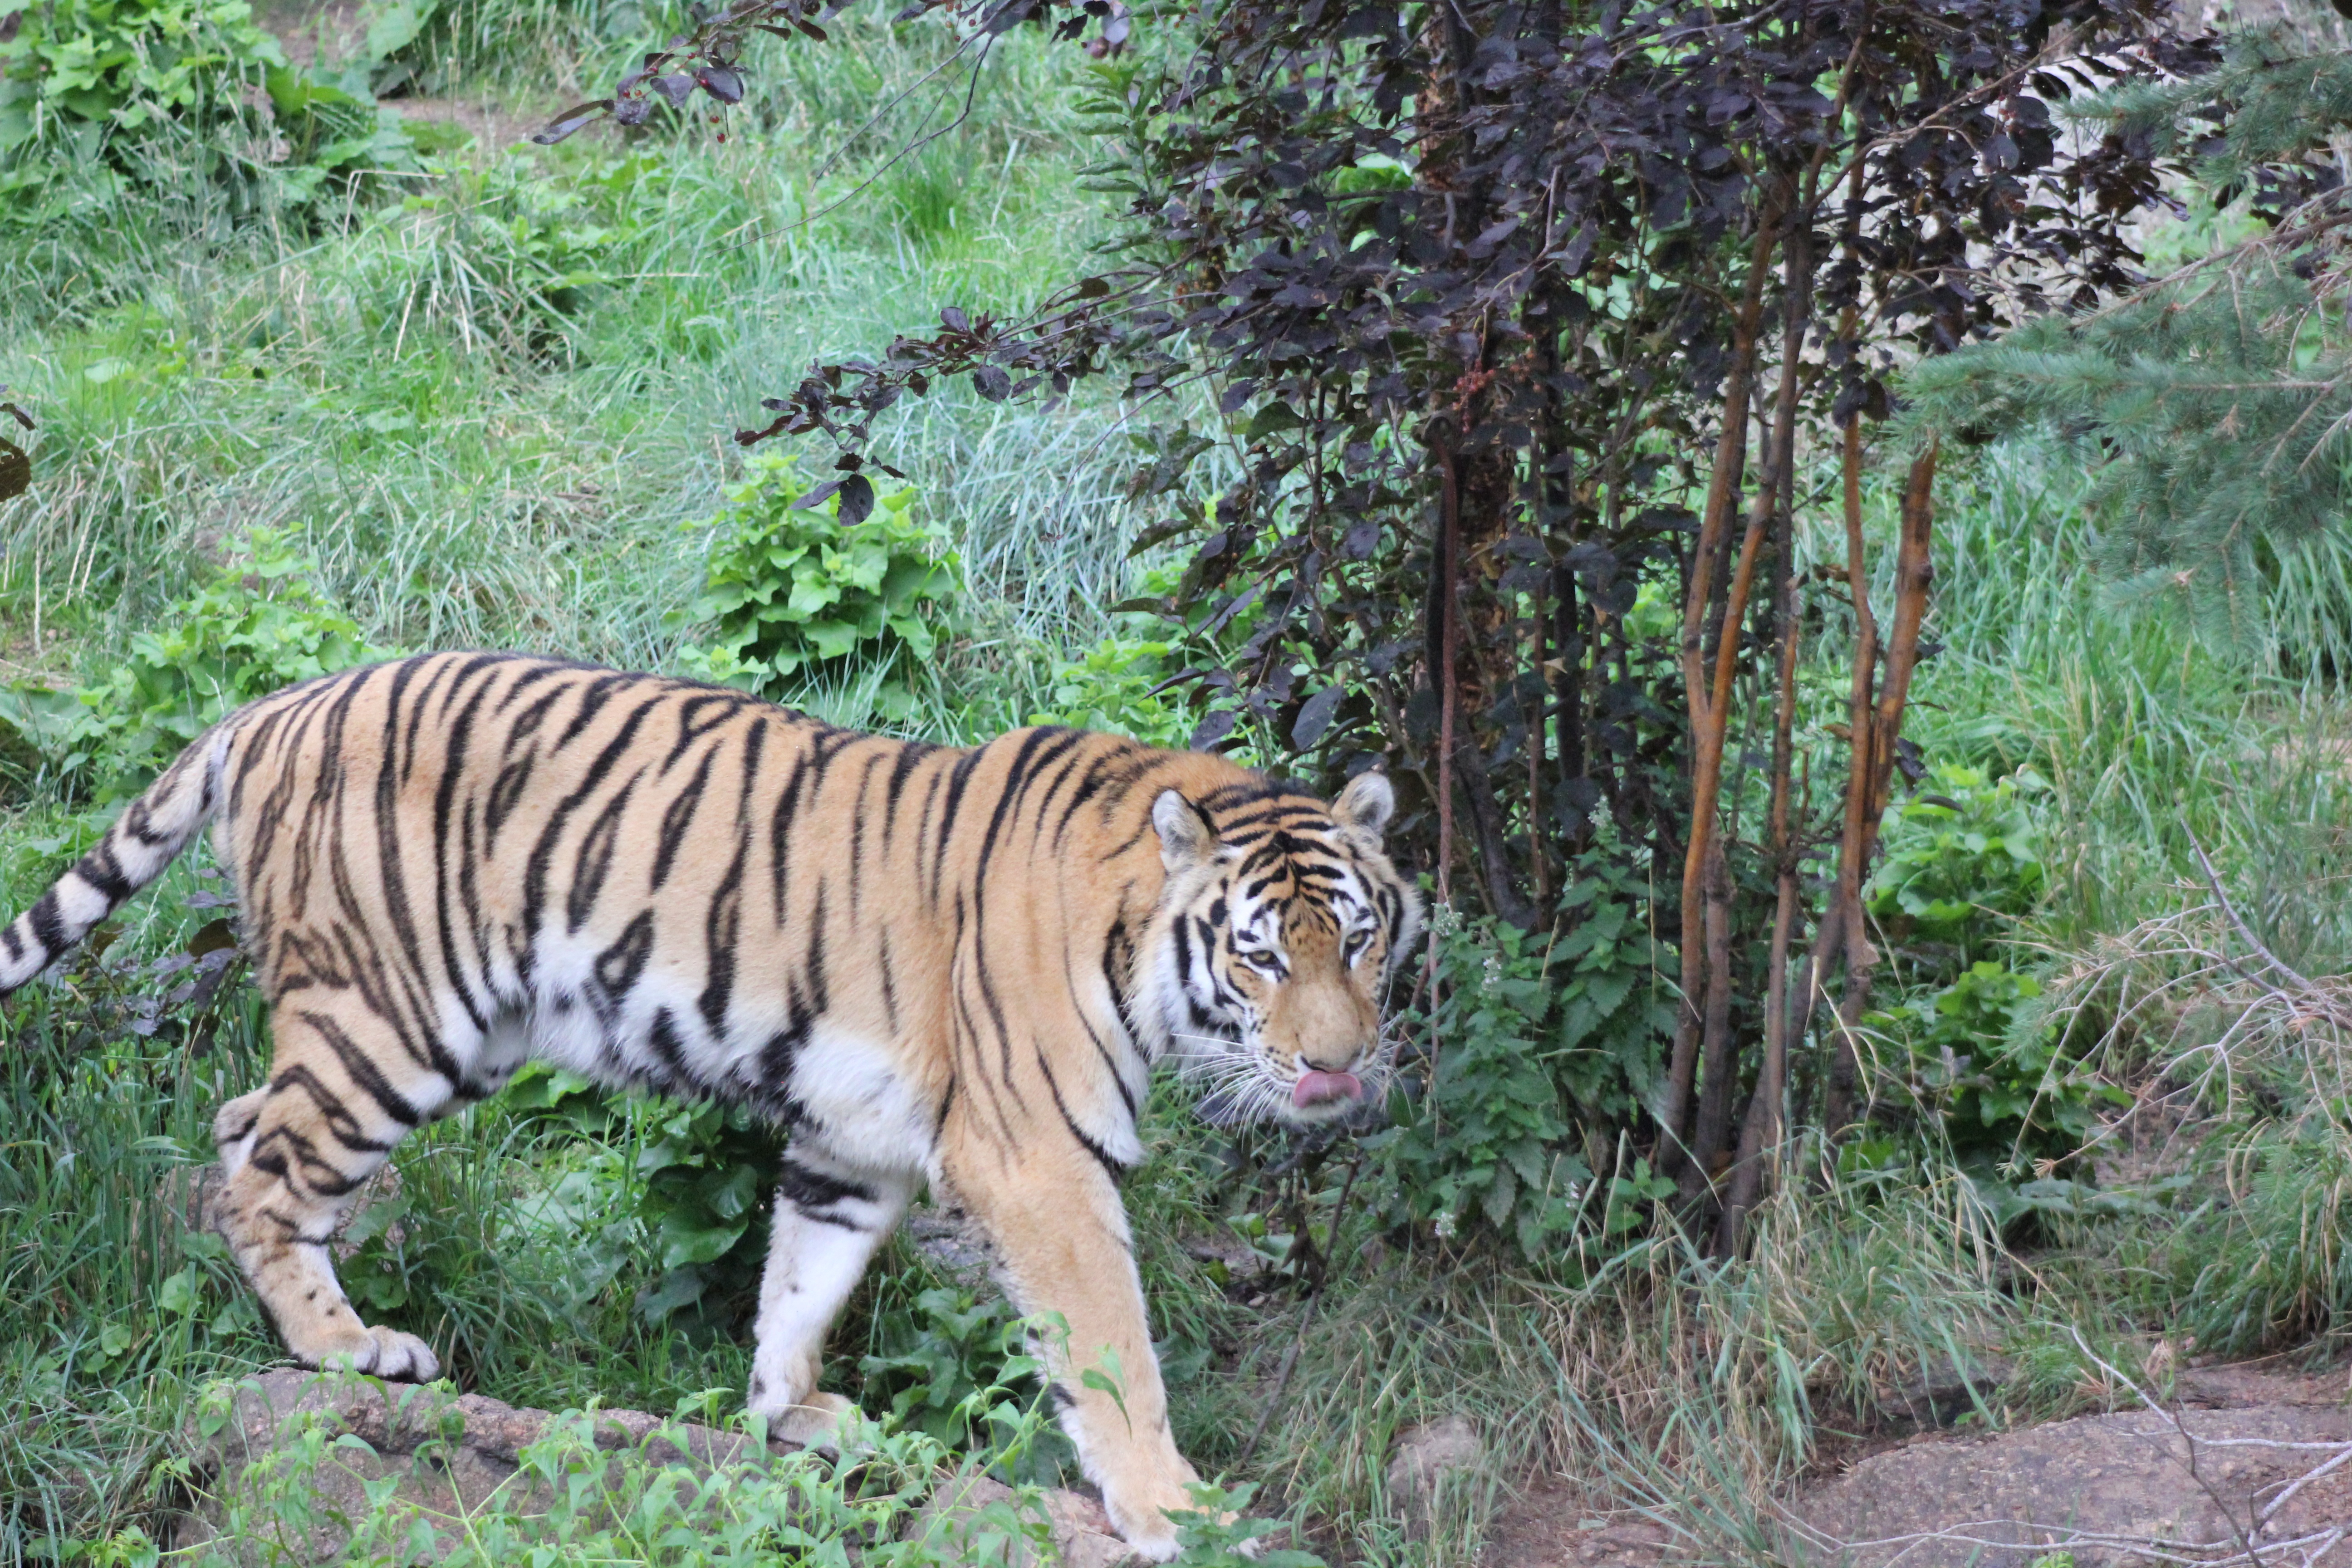
animal, wildlife, wild, zoo, jungle, cat, feline, mammal, fauna, tiger, carnivore, hunter, safari, big cats, cat like mammal